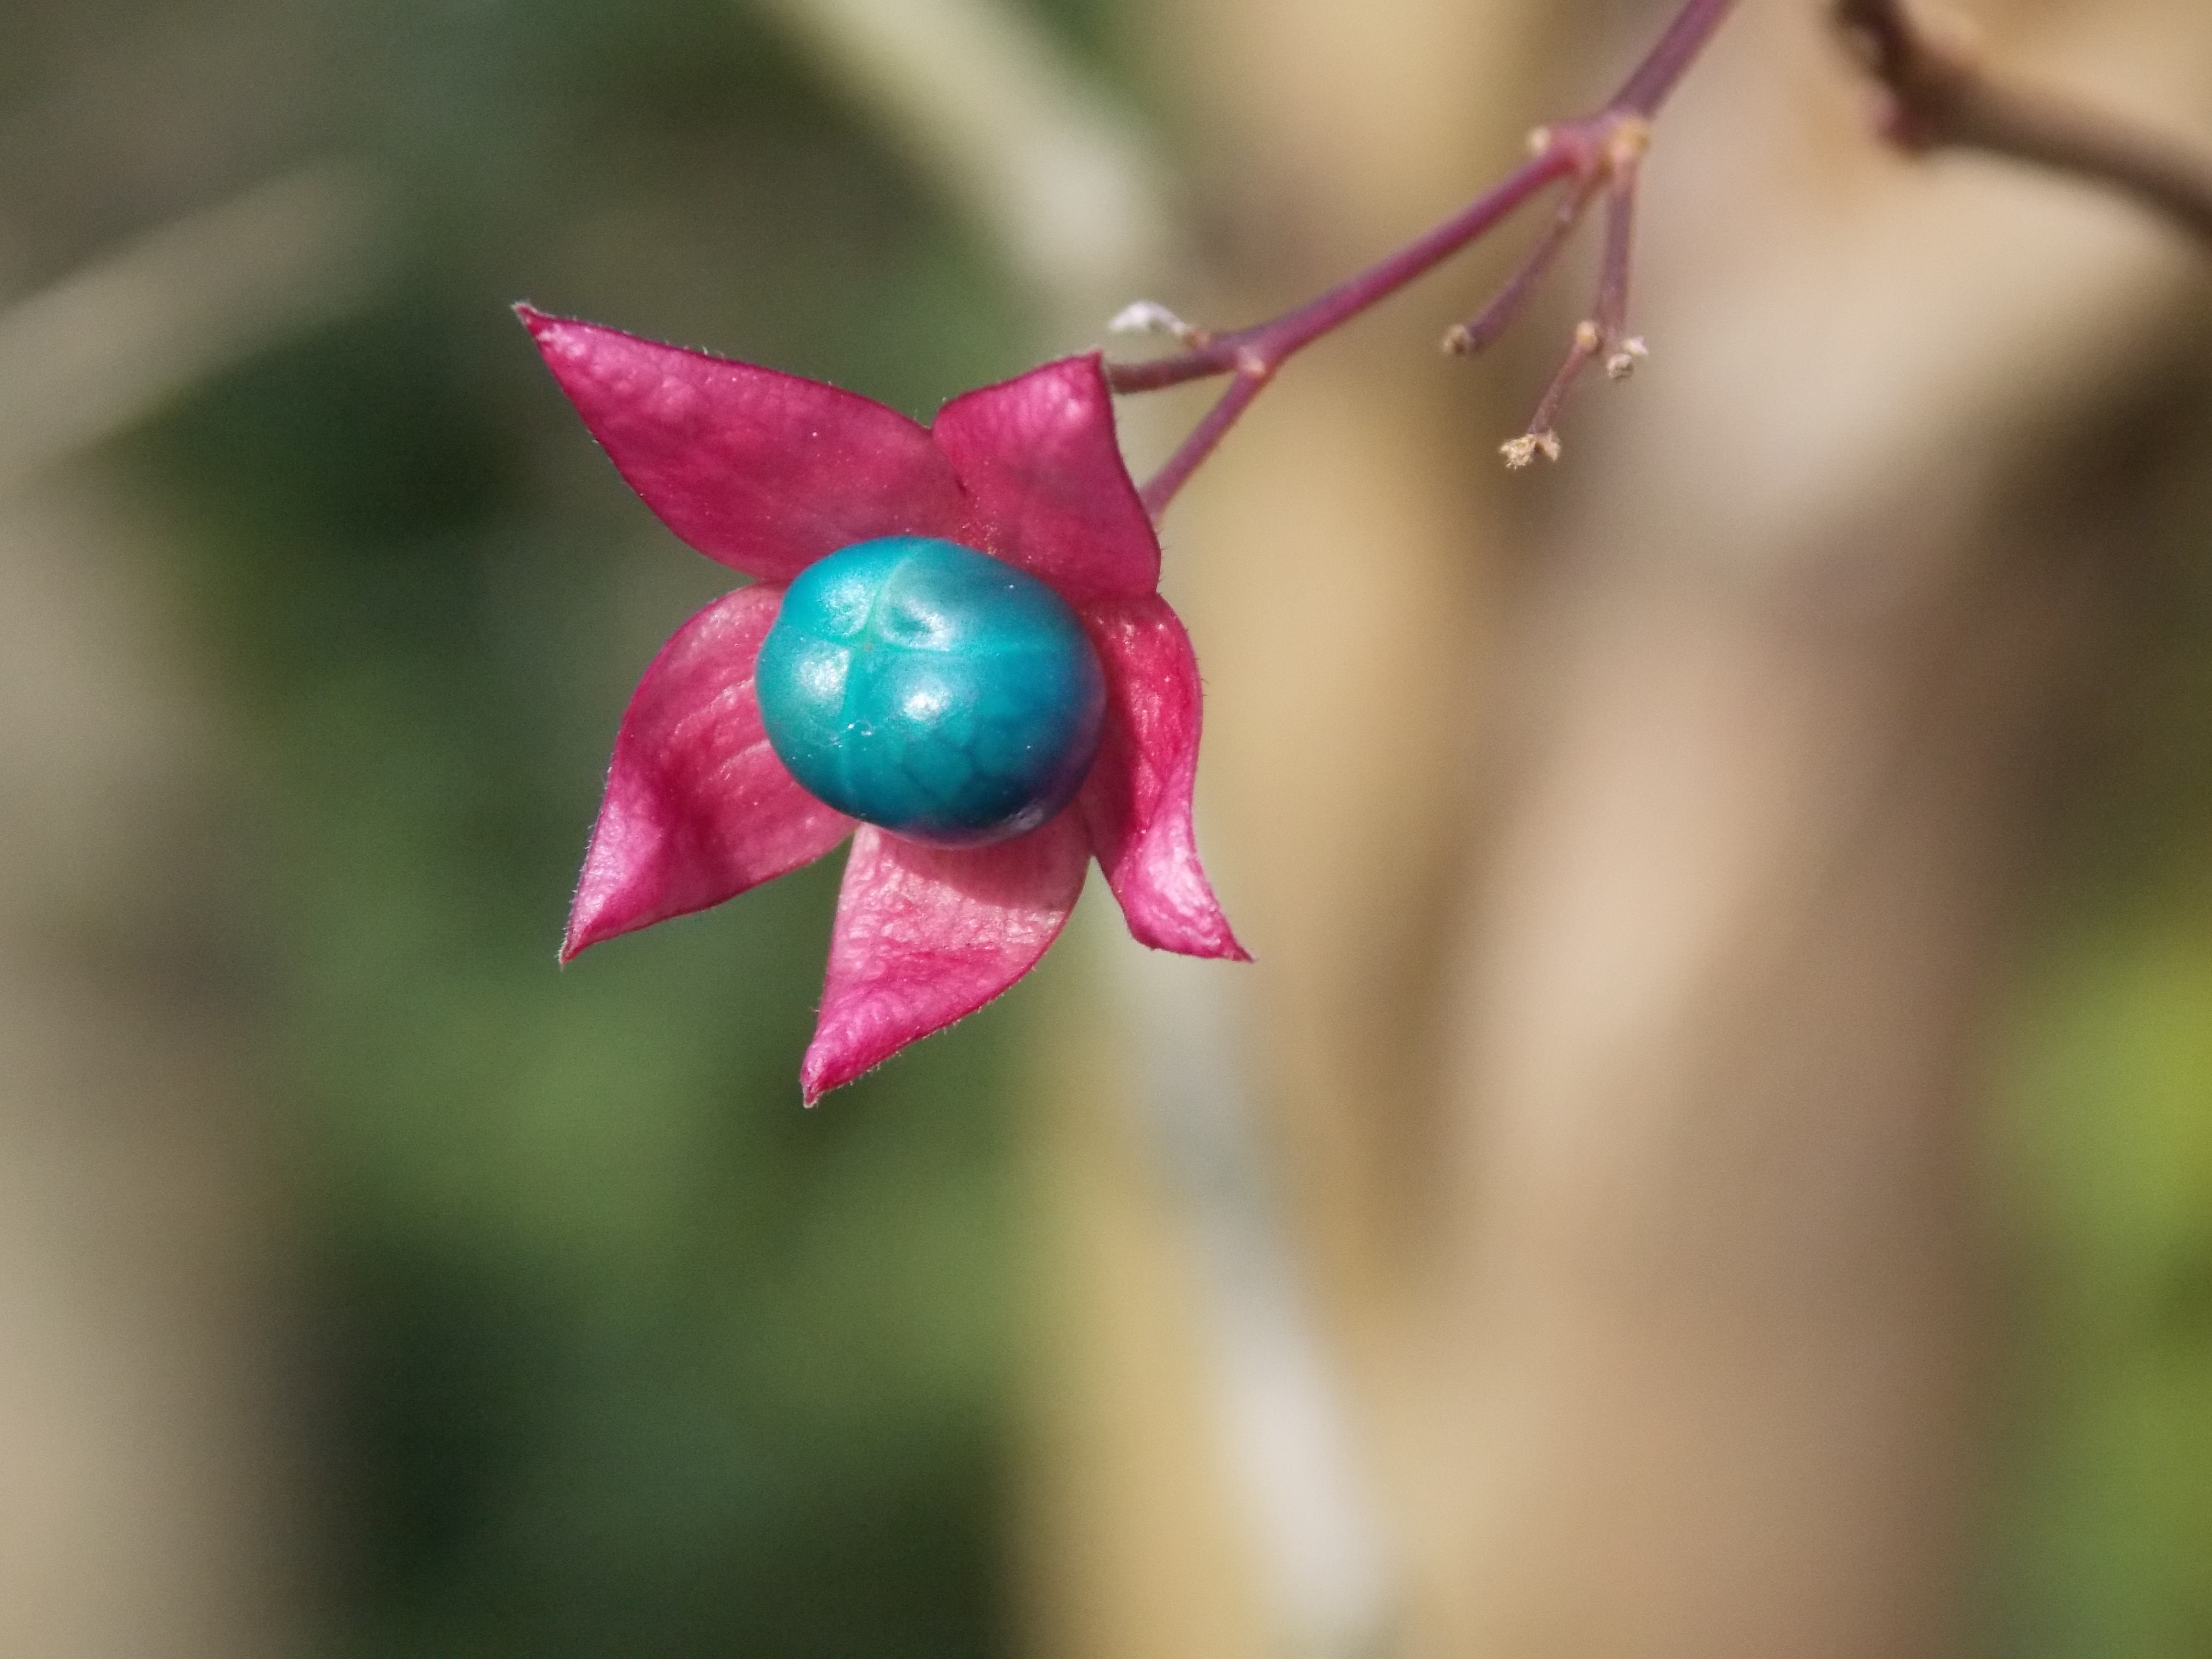
nature, blossom, plant, photography, leaf, flower, purple, petal, spring, green, botany, flora, wildflower, close up, bud, macro photography, flowering plant, plant stem, land plant